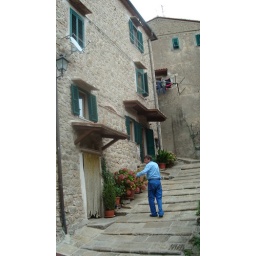
the big man in a lil truck is walking up a small alley